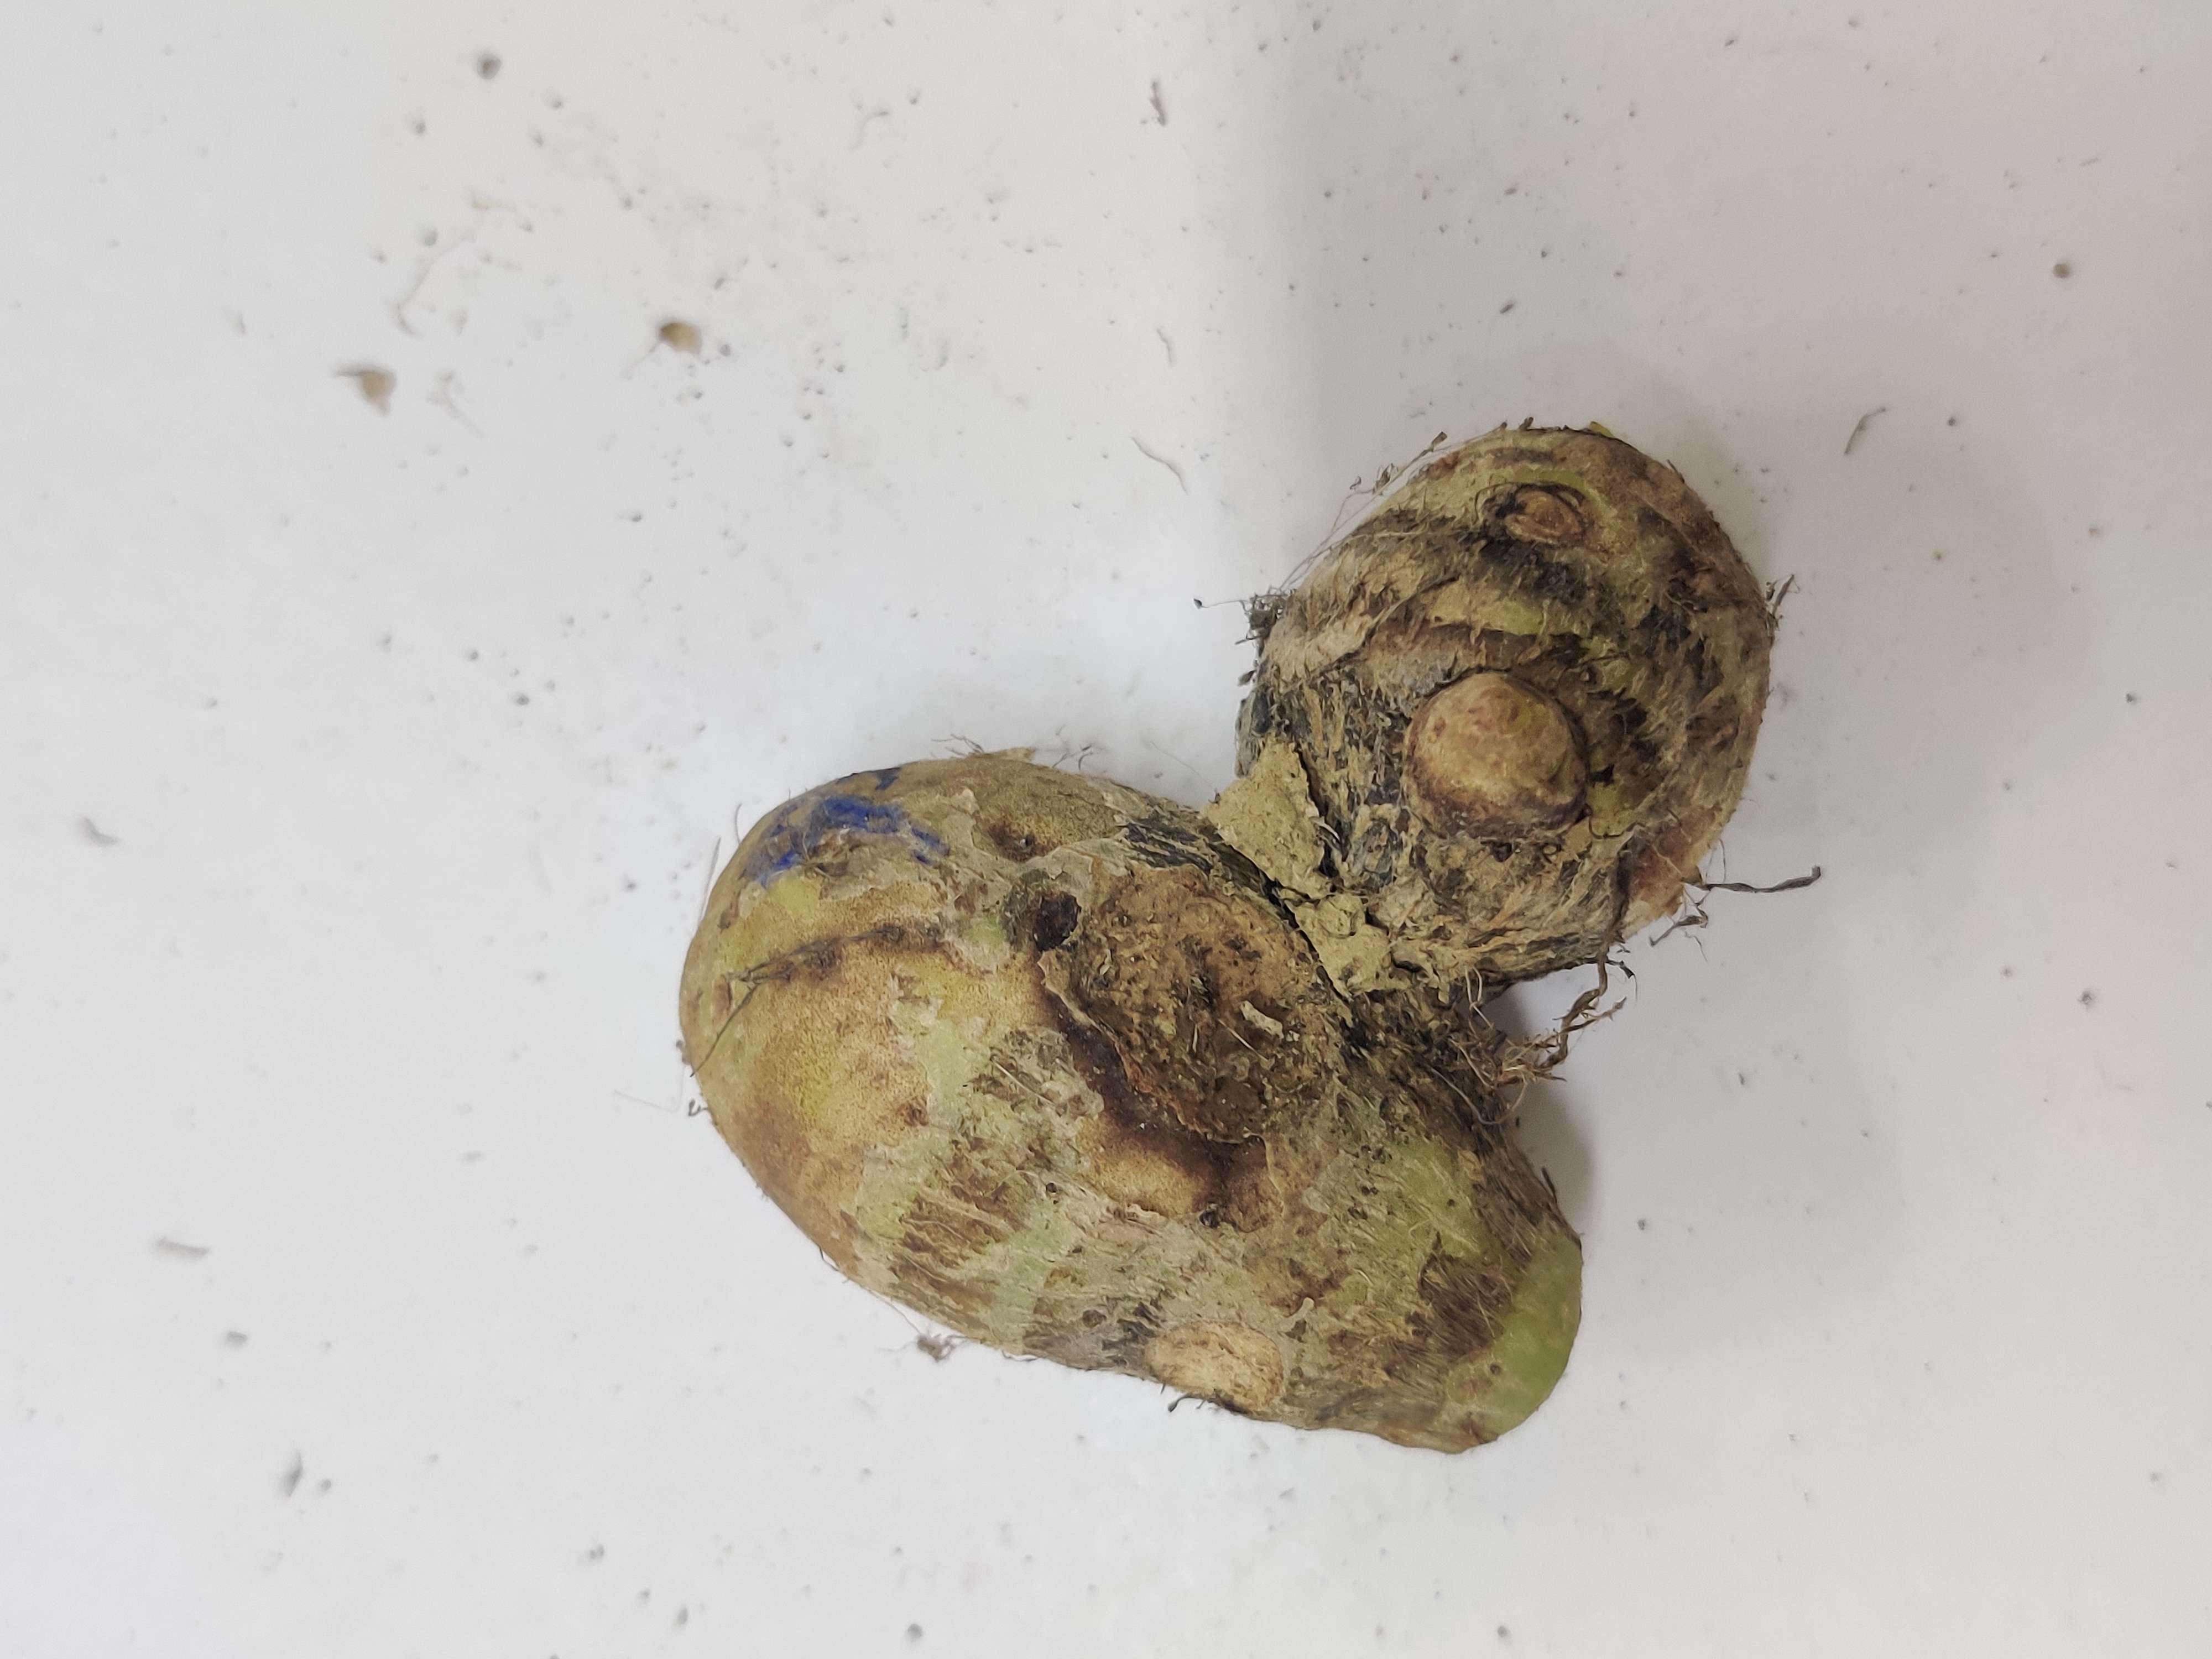
Crop: Taro root
Condition: Severely Damaged